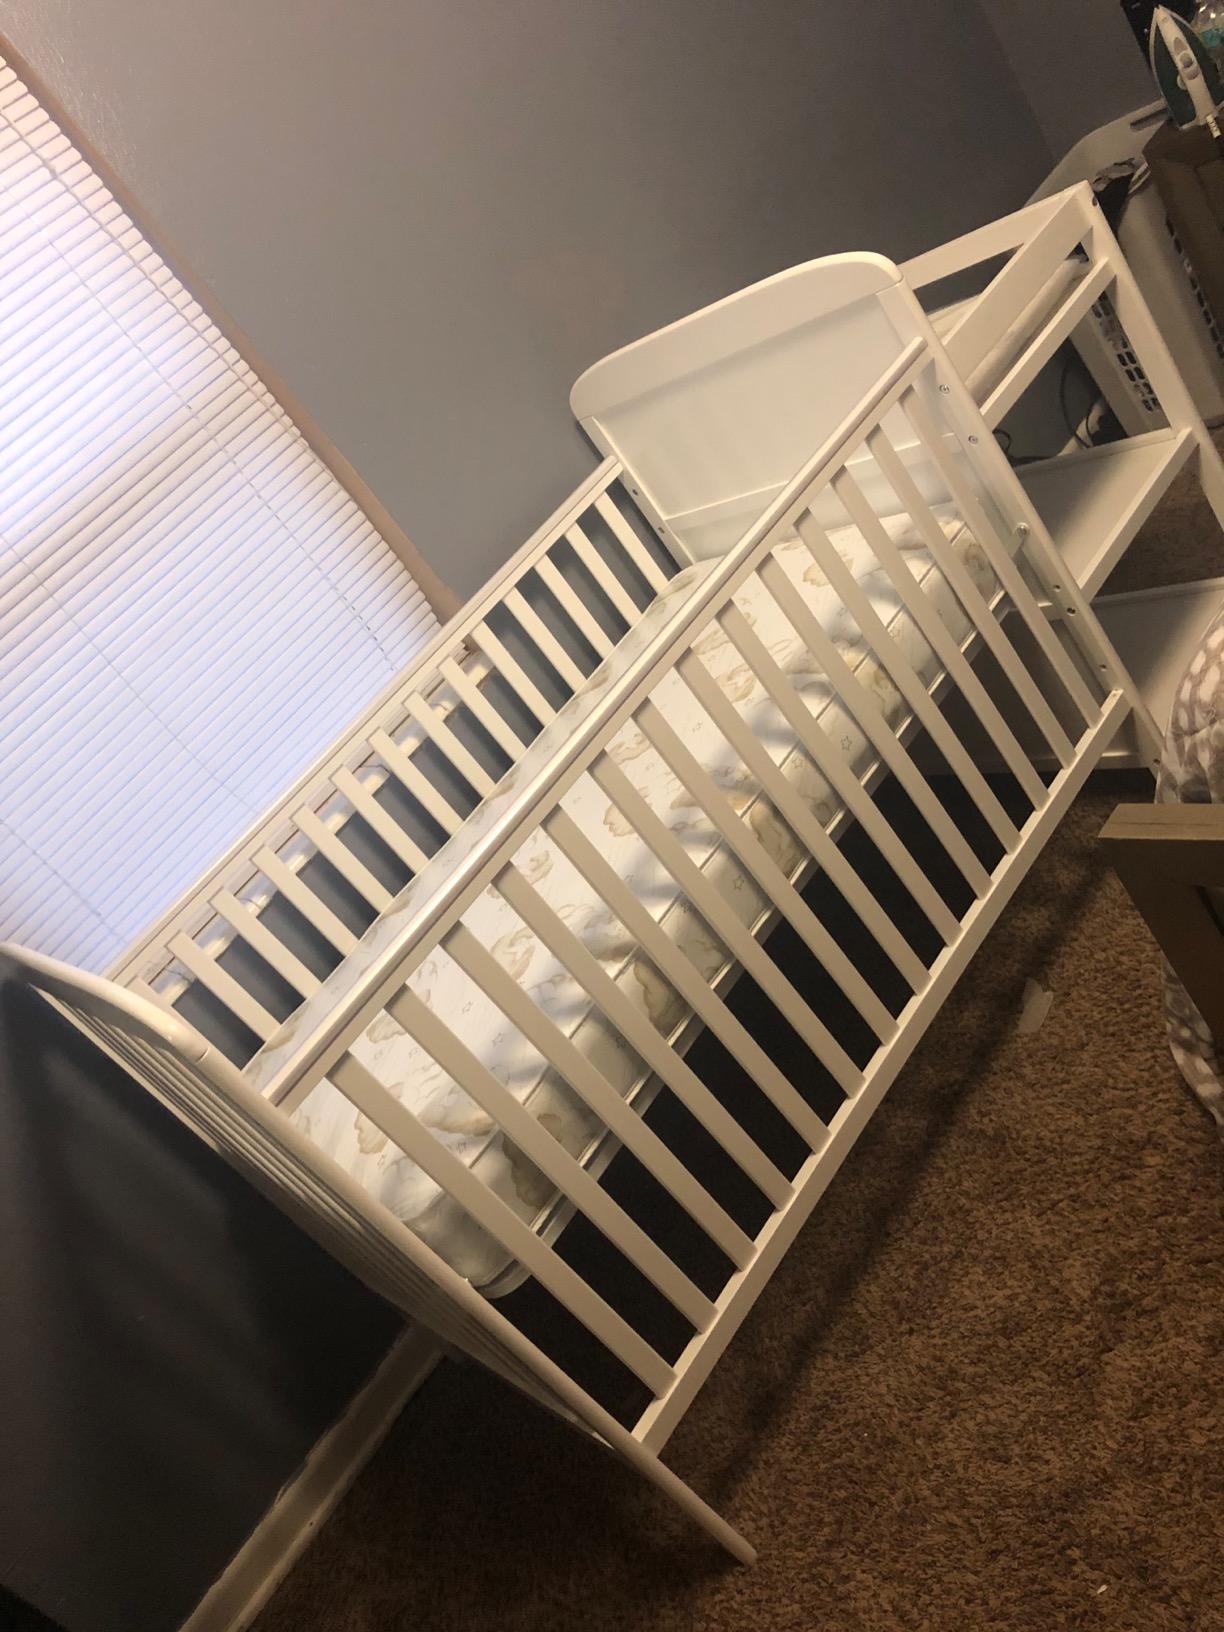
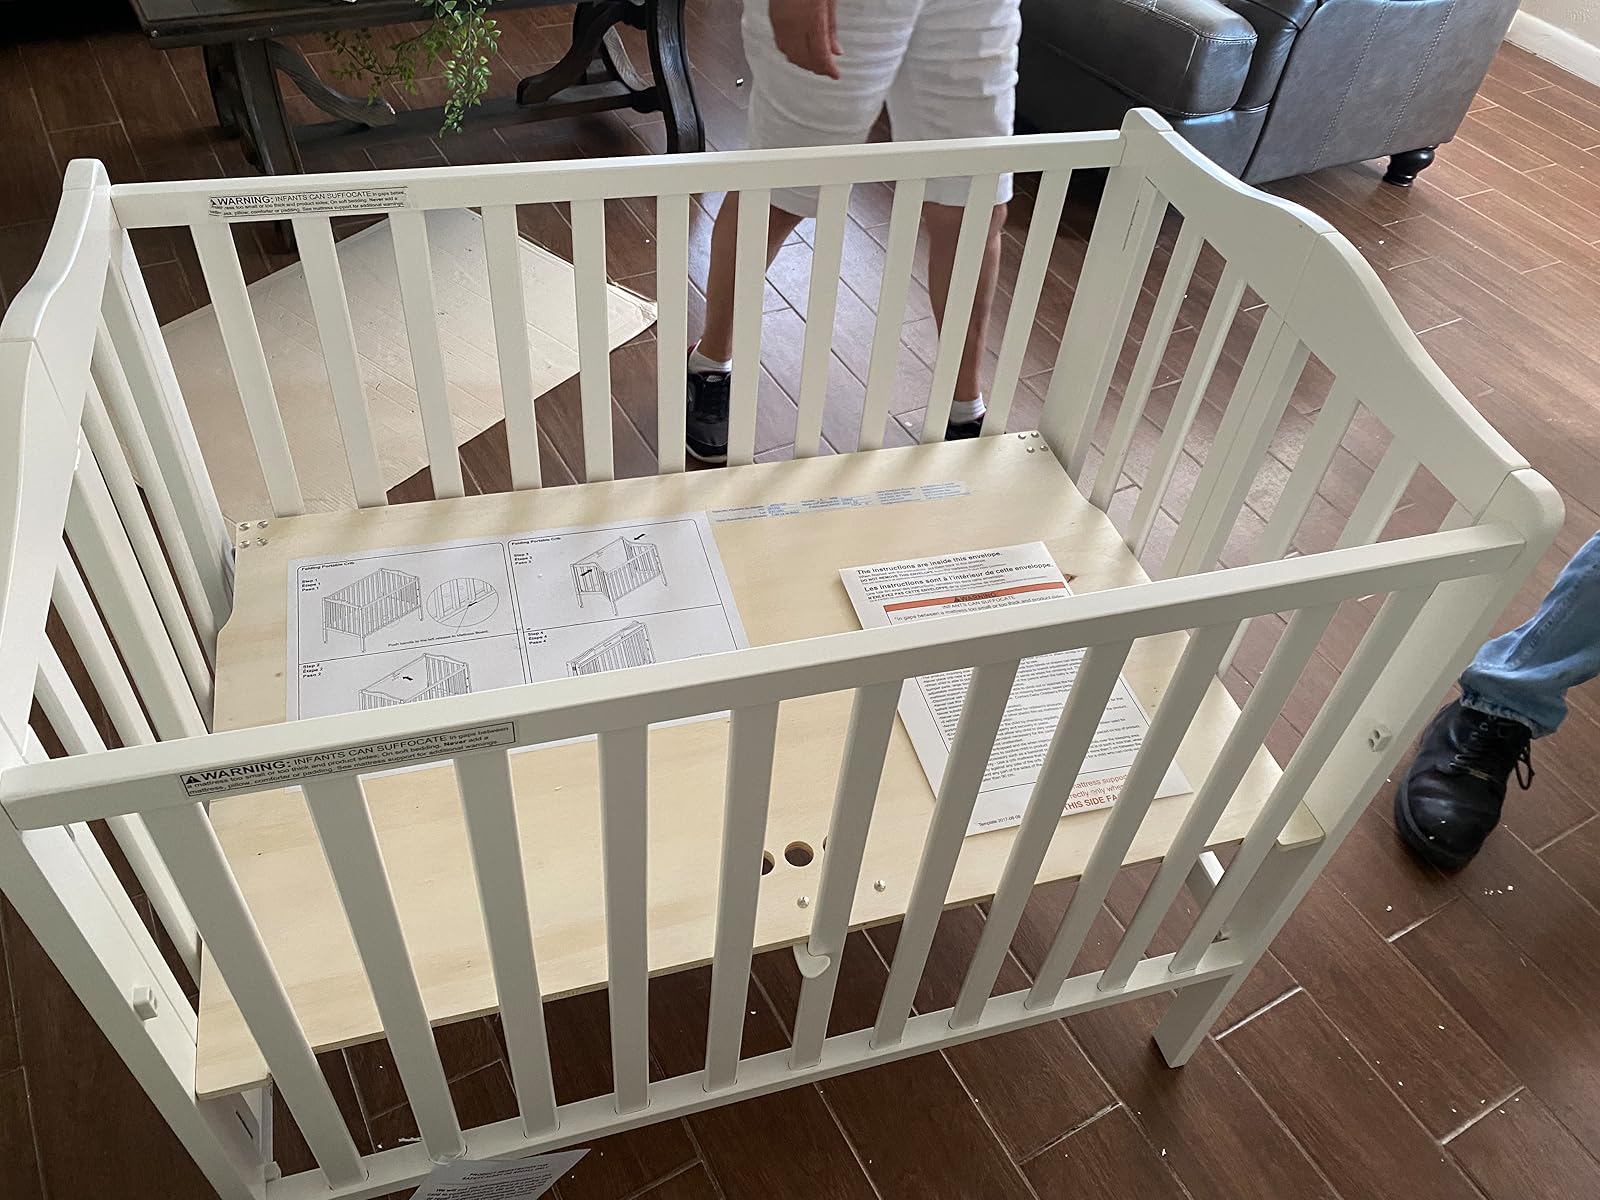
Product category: products_crib
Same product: no